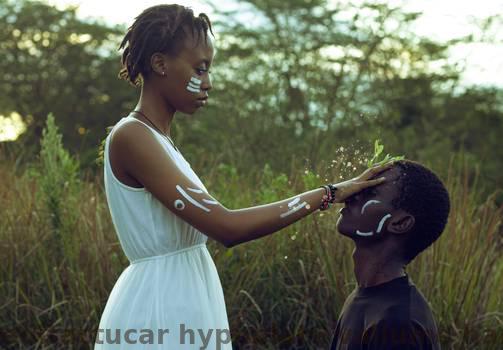
Label: Watermark